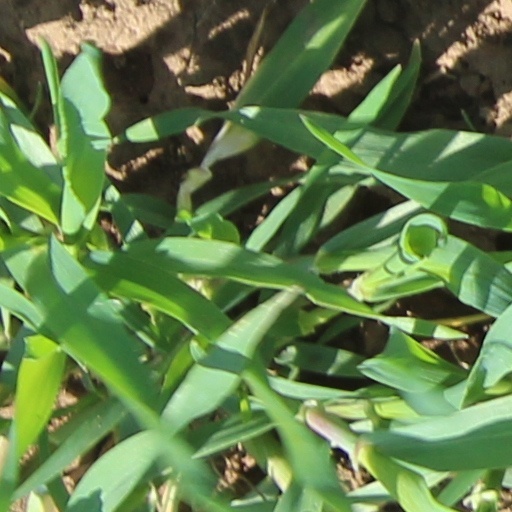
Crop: wheat